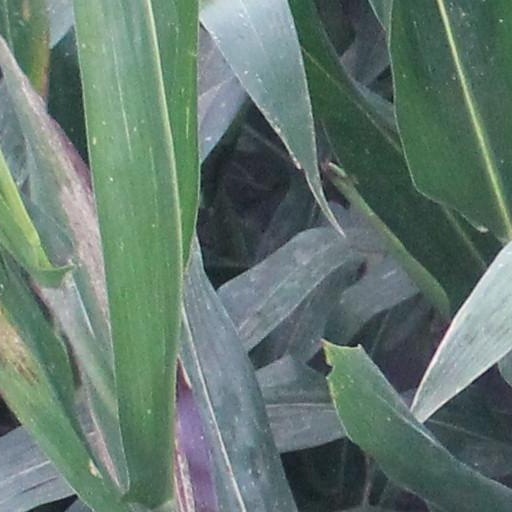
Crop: maize; corn